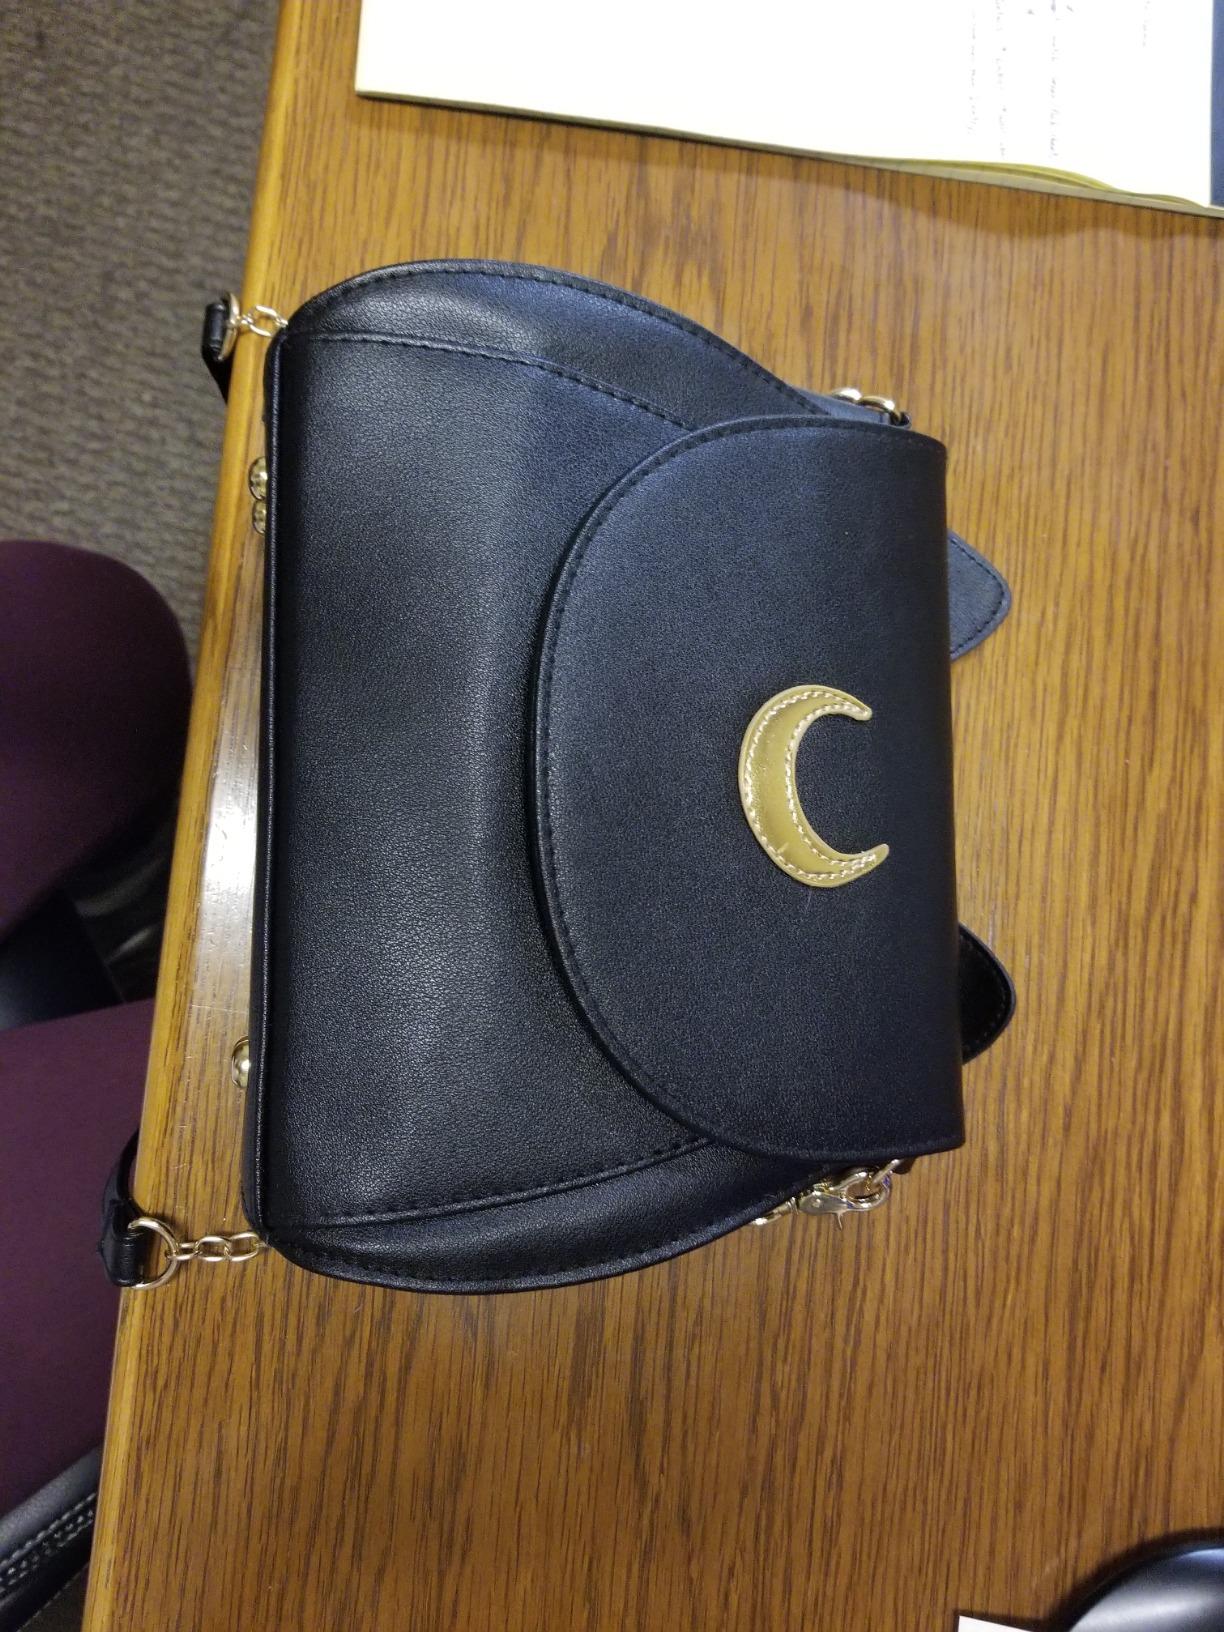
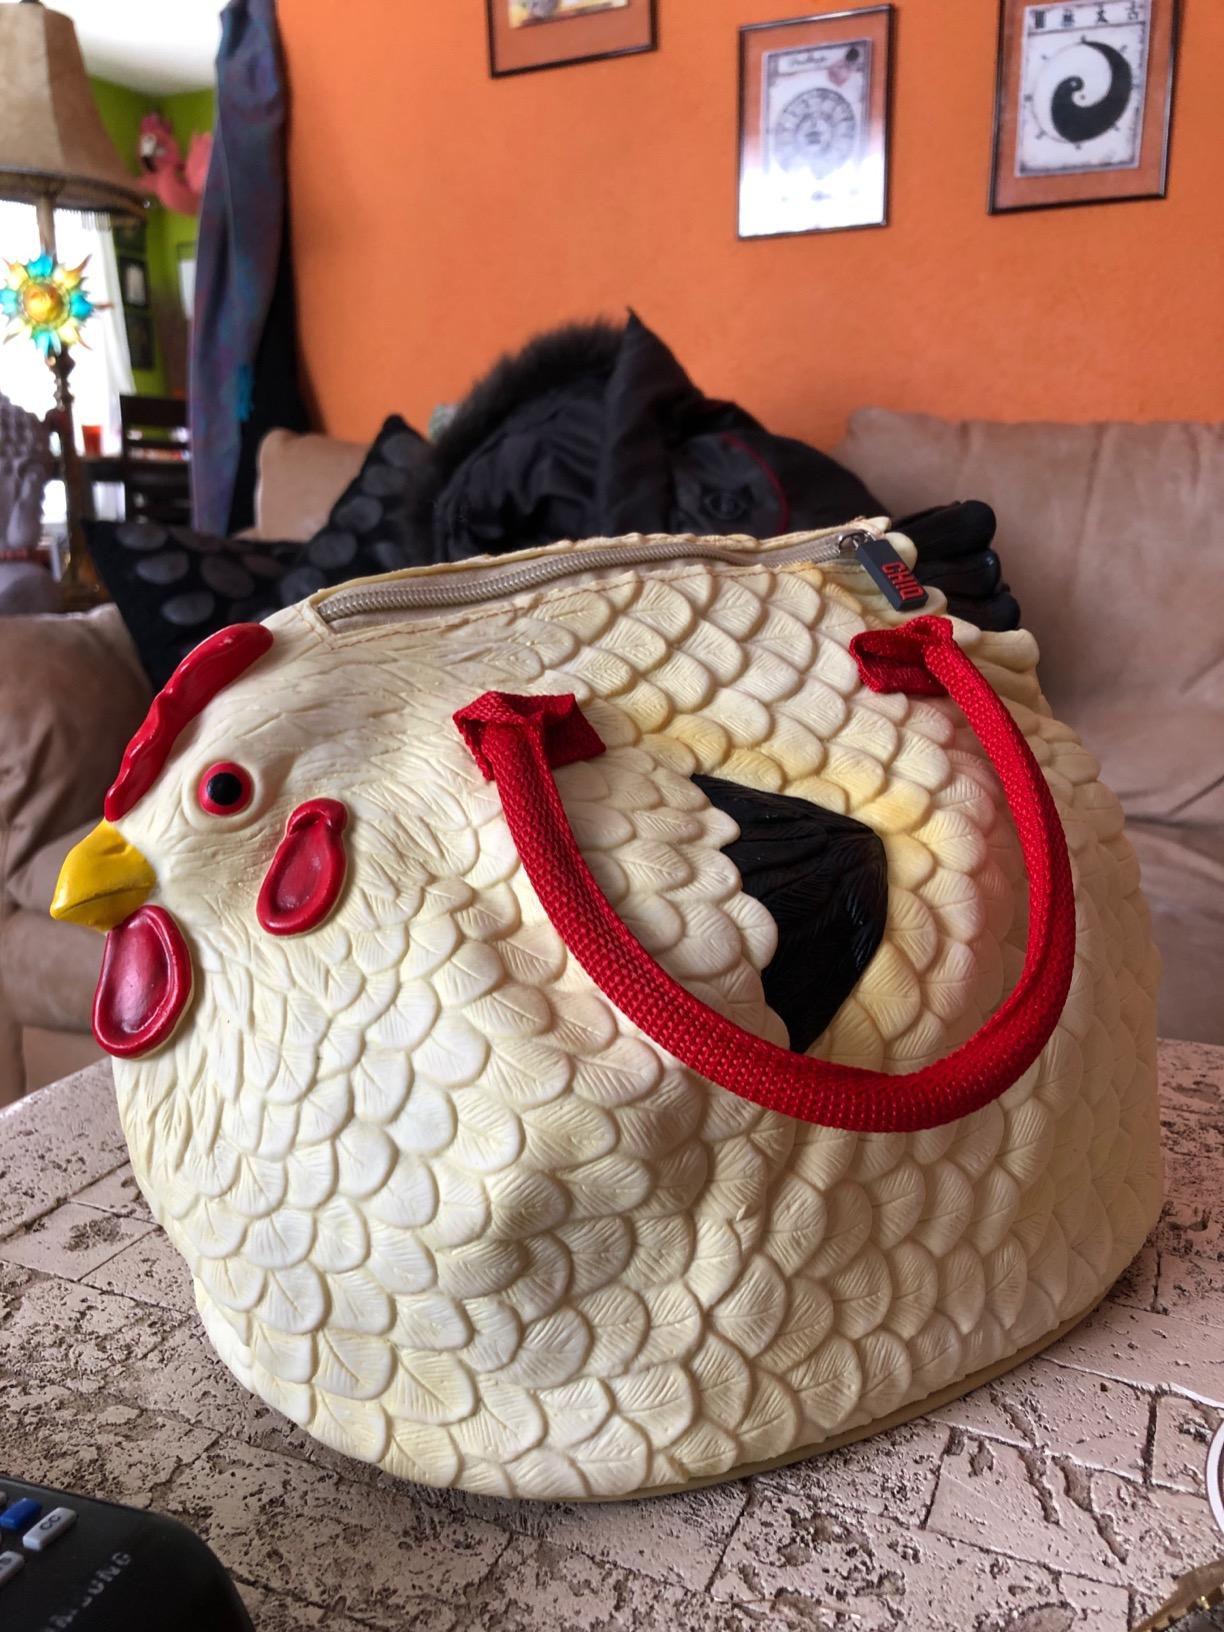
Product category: accessories_handbag
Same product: no